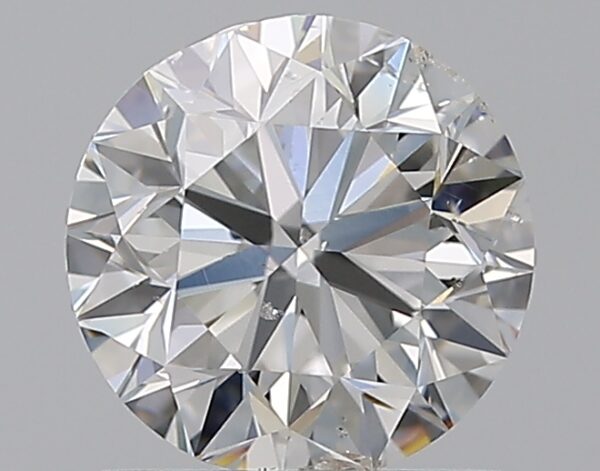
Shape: round
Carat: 1
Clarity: SI2
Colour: G
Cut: VG
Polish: EX
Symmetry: VG
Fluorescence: N
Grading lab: GIA
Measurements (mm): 6.19 x 6.27 x 4